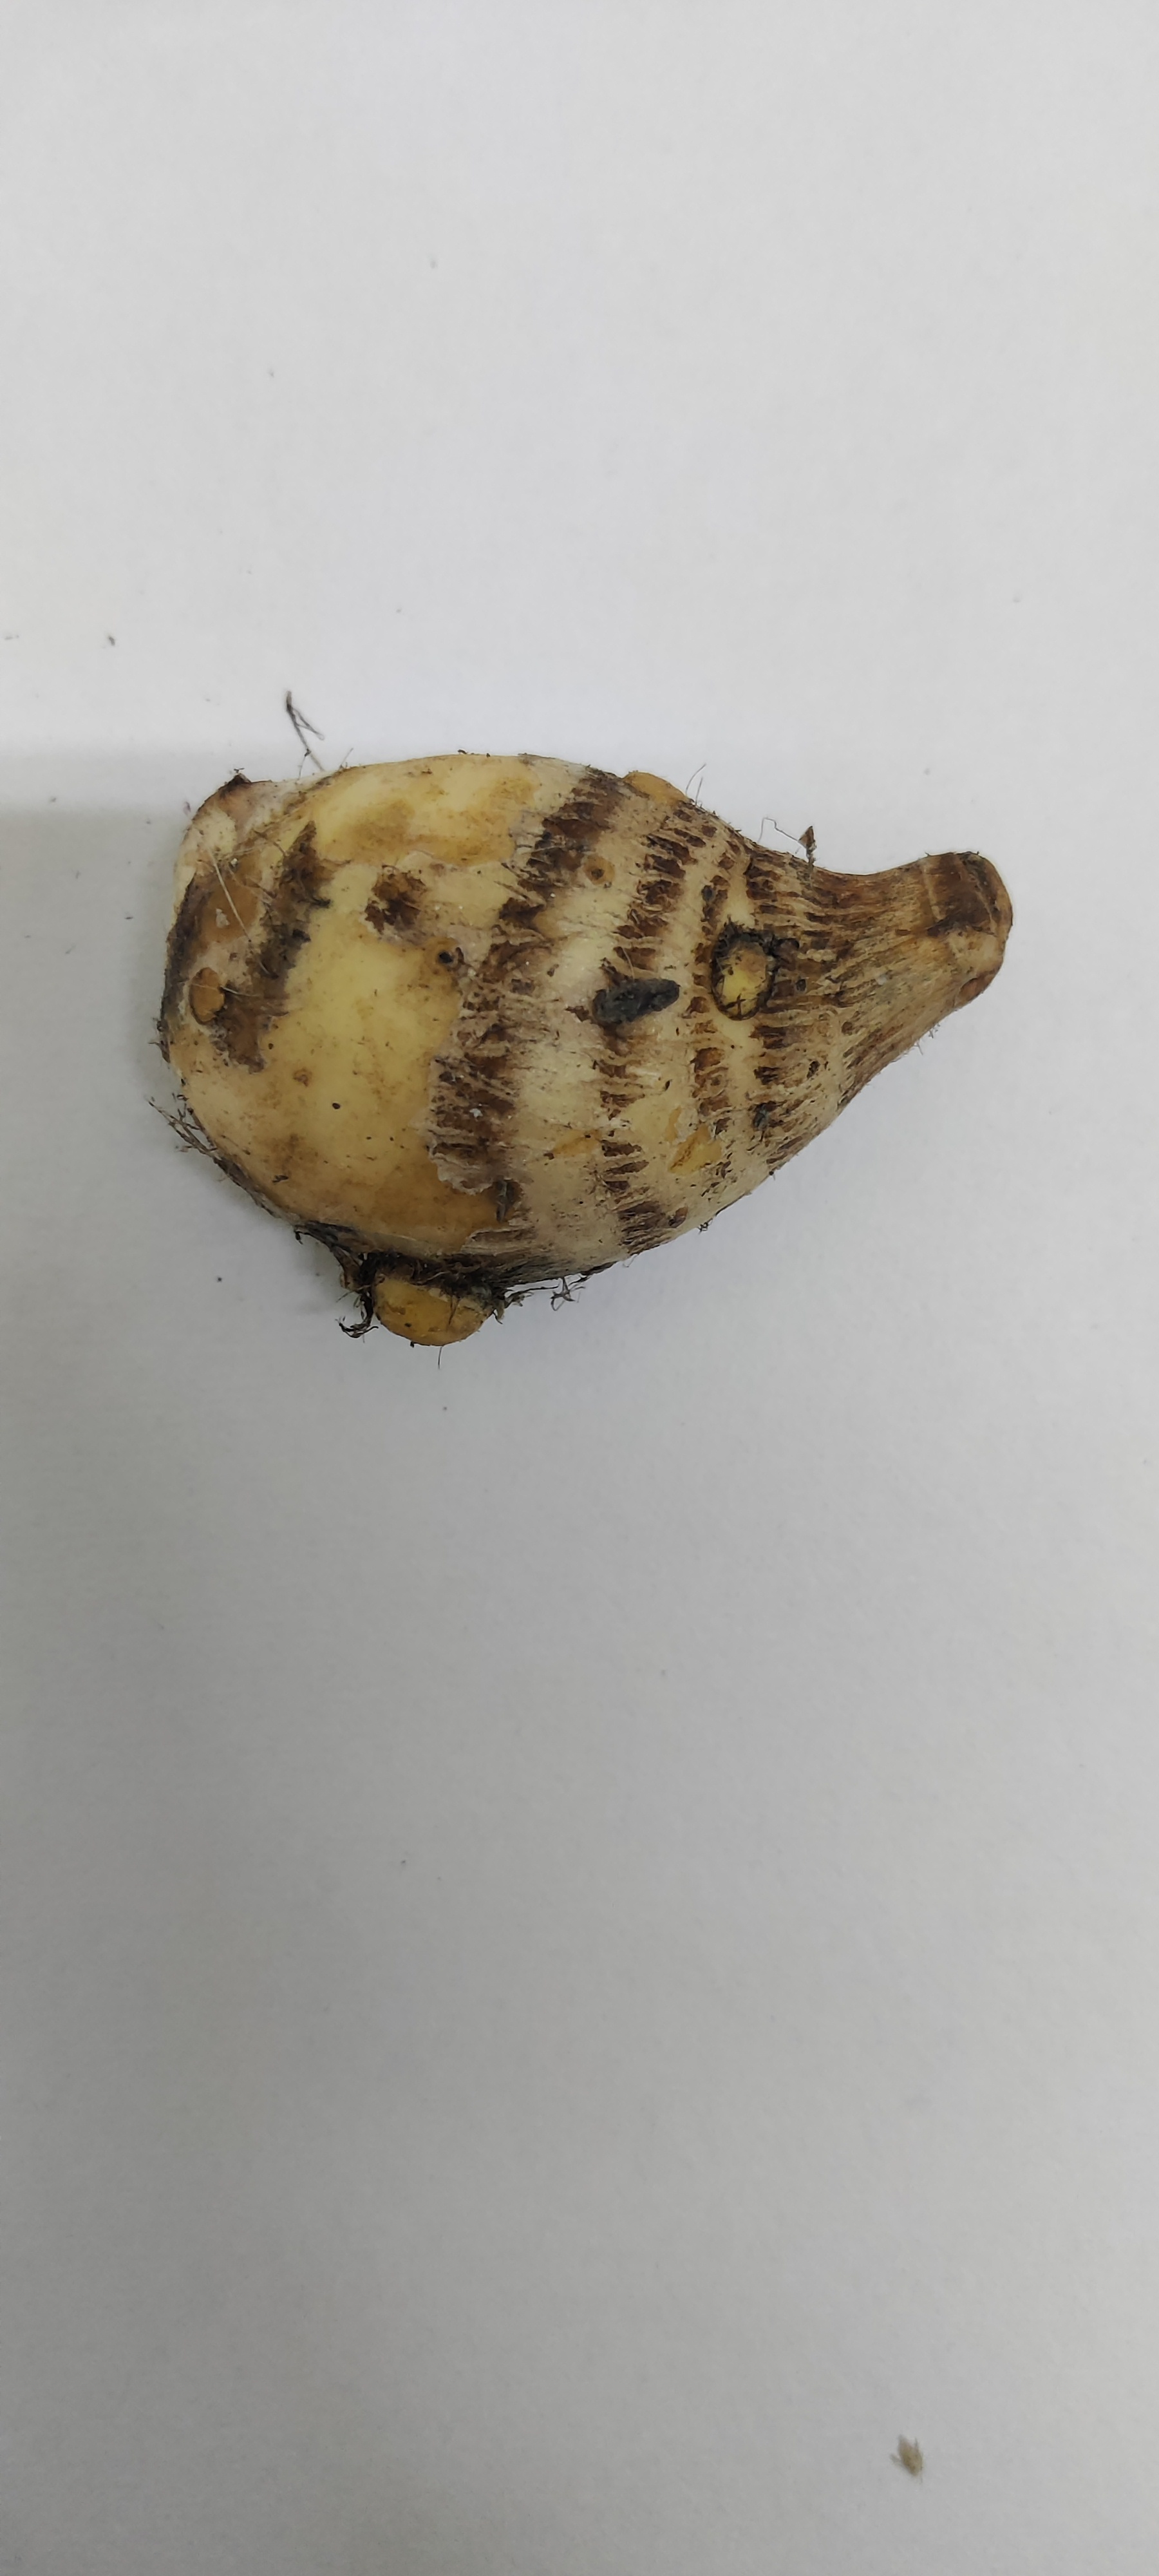
Crop: Taro root
Condition: Fresh